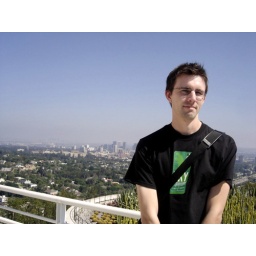
but really, the sky rarely looks so blue in L.A. as it does up at the Getty